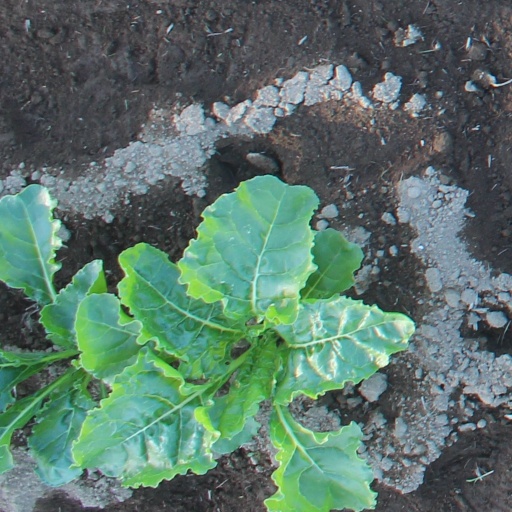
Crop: sugar beet